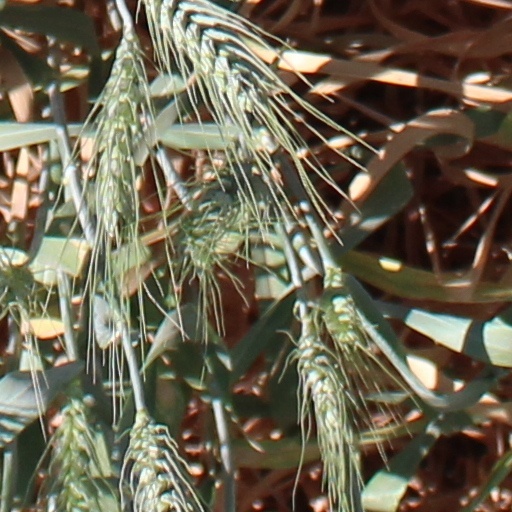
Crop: wheat